Rhabdophis subminiatus

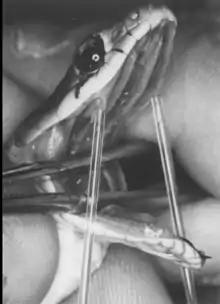

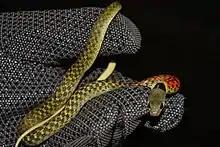

When the snake bites, the salivary venom mixture is not injected, but it flows into the punctures produced by the upper jaw's rear teeth, which can penetrate the skin of humans. The venom from "R. subminiatus" has been responsible for internal hemorrhaging, including hemorrhaging of the brain, as well as nausea, coagulopathy, and even disseminated intravascular coagulation. Also, when the venom was tested on animals, kidney failure was reported. Caution should be taken when dealing with patients who have been bitten by the red-necked keelback snake. No further injury such as injections should be used because this may cause excessive bleeding in the bite victim. Although most bites of humans from "R. subminiatus" involve the front teeth and do not cause adverse effects, rare bites from the rear fangs can be lethal.